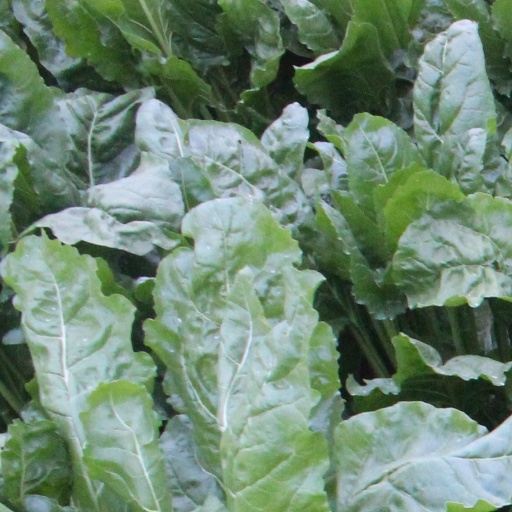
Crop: sugar beet